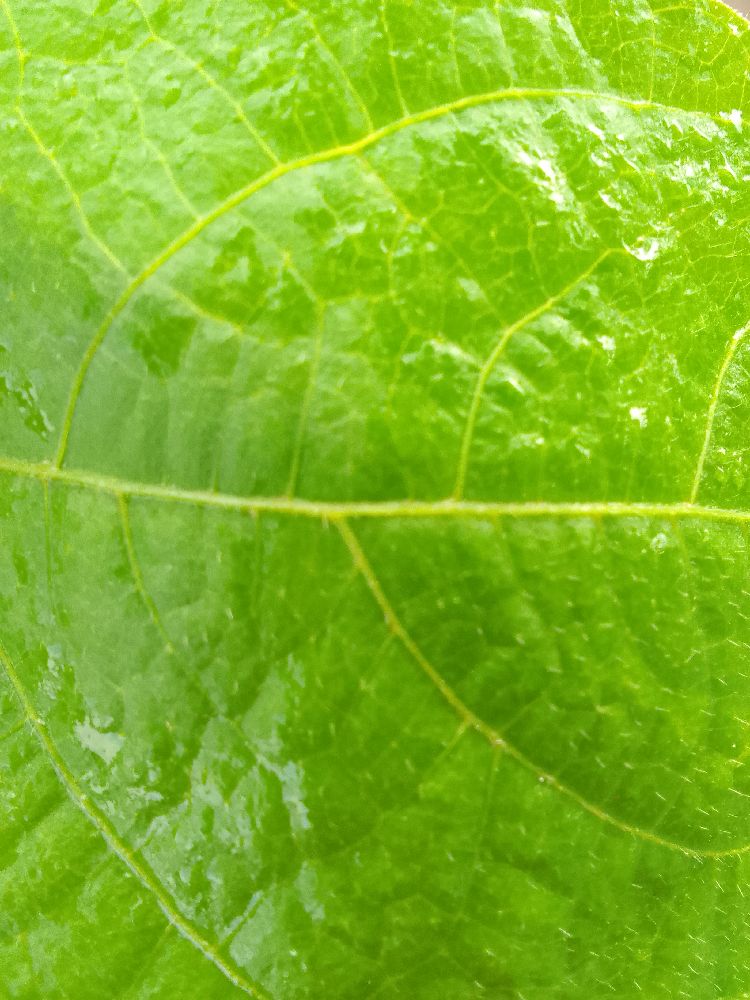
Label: healthy